Bottighofen

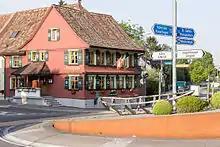
Baeren Inn Bottighofen

There was a small, prehistoric lake-front settlement near the village. The modern village of Bottighofen is first mentioned in 830 as "Pottinchovum". The main landlord for the village, was the monastery of Münsterlingen, from the High Middle Ages until the 19th century. Until 1798, it belonged to the bailiwick of Eggen.